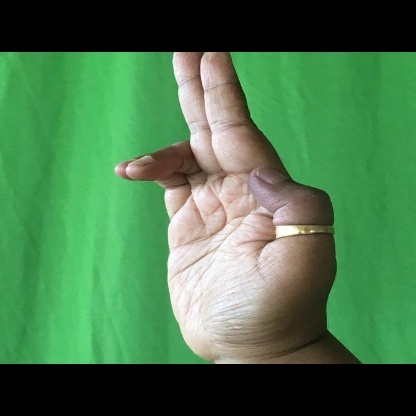
Mudra: Ardhapathaka